Vehicle registration plates of Germany

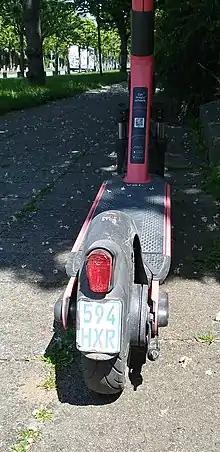
E-Scooter

During the Nazi regime (1933–1945), the system of licence plates was basically continued. New combinations were issued for nationwide institutions or organisations, such as DR (Deutsche Reichsbahn) for the railway authority, WH , WL , WM and WT for the military, or POL for the police.